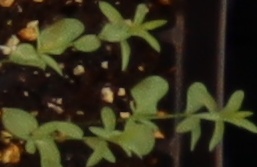
Label: Flax